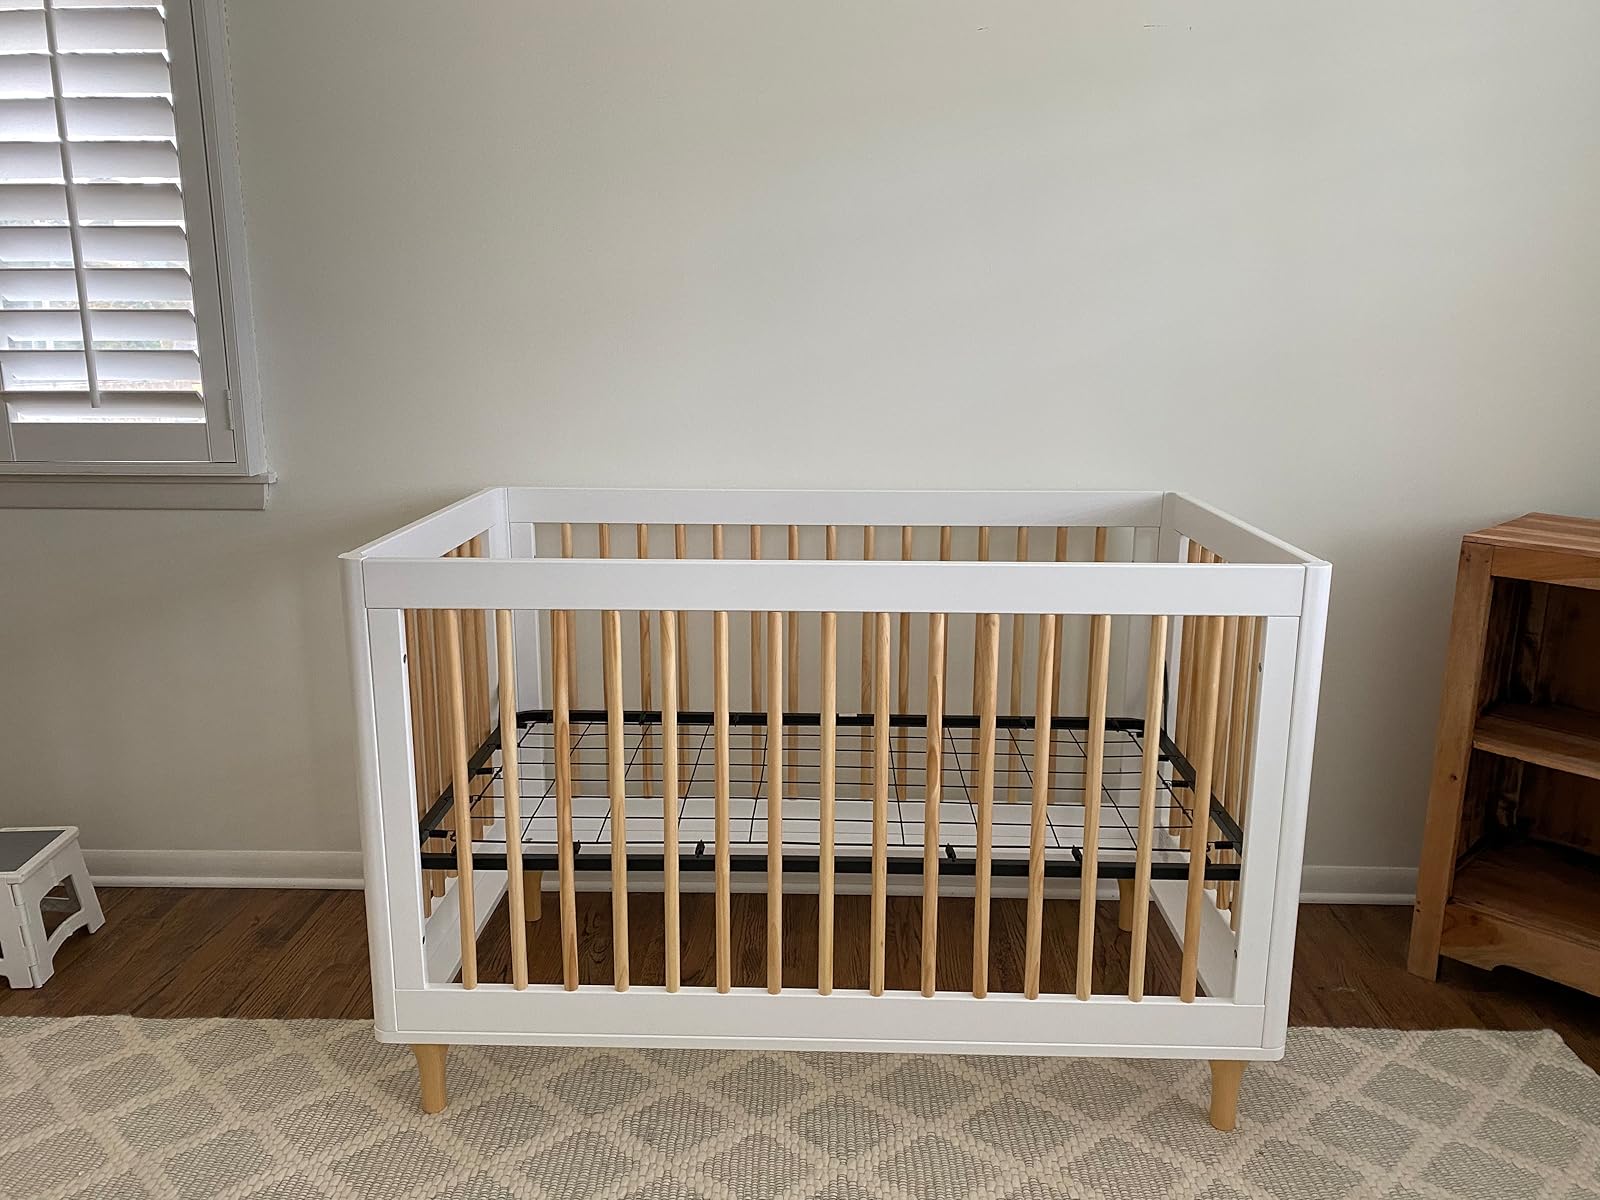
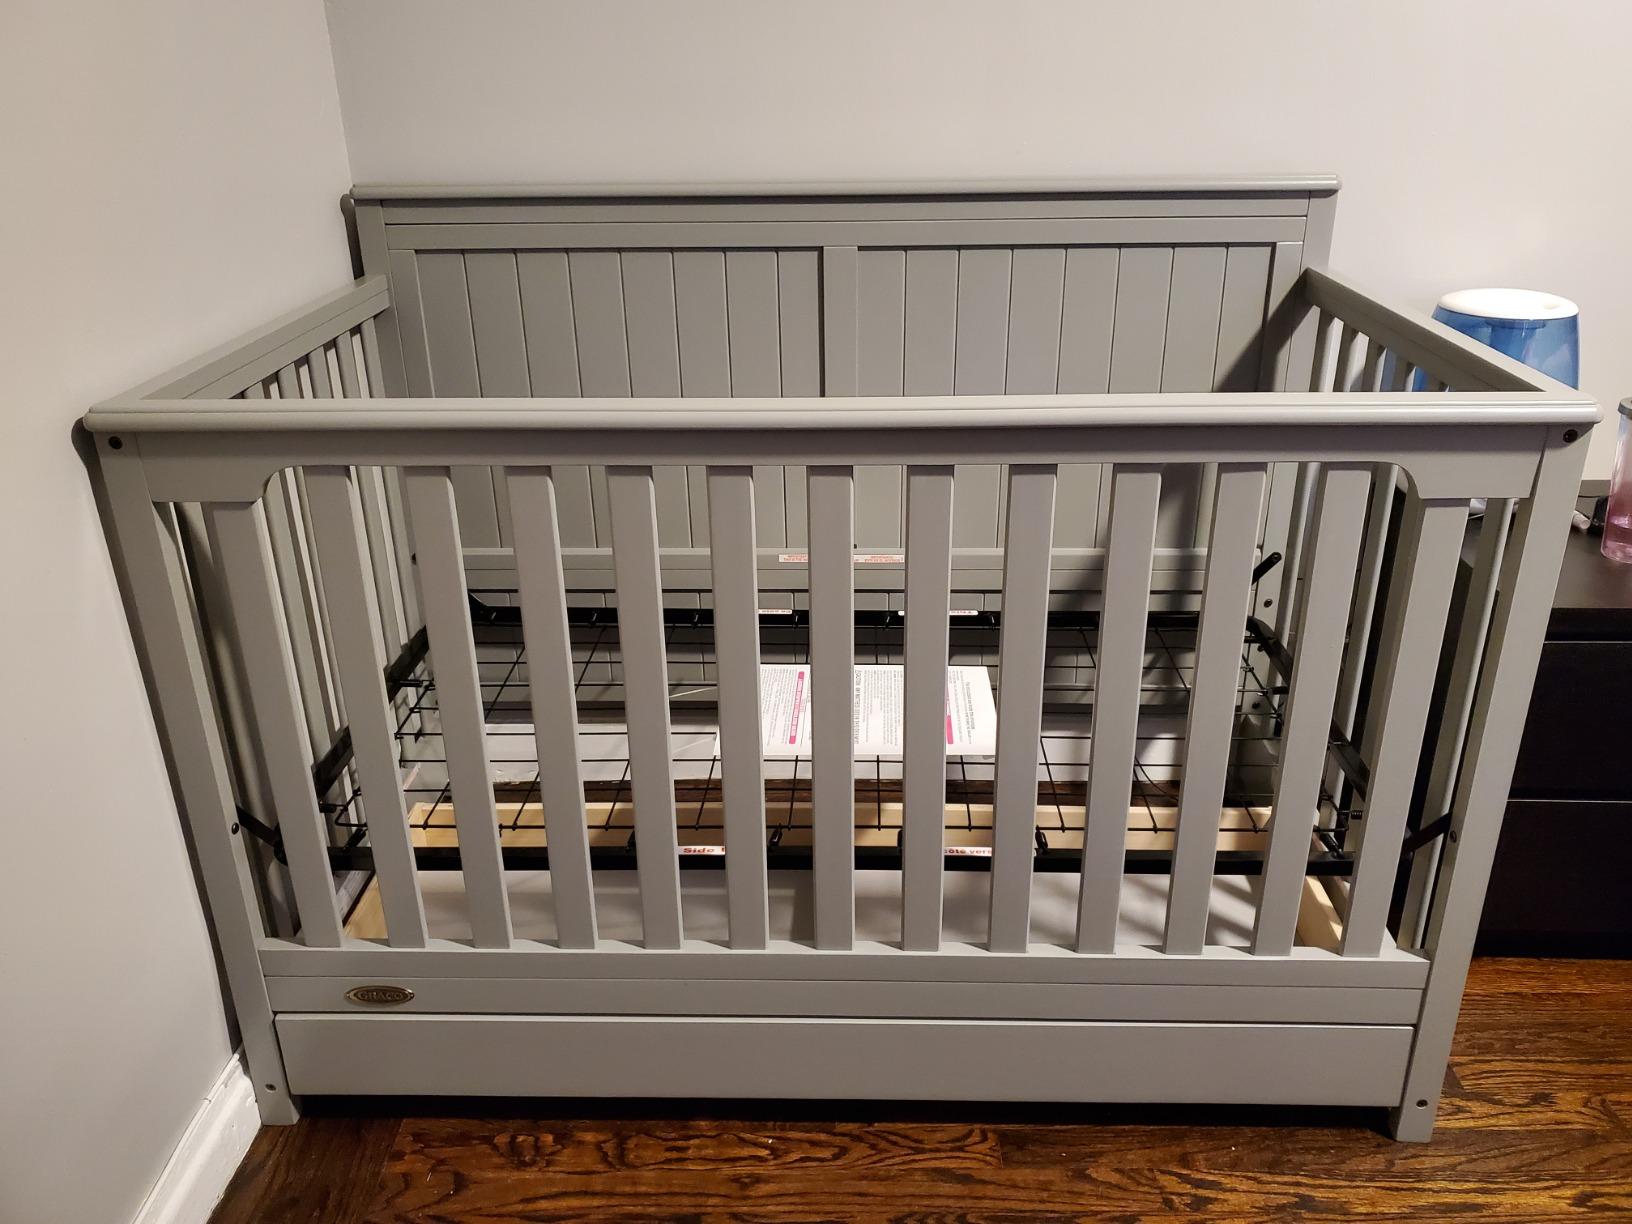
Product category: products_crib
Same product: no